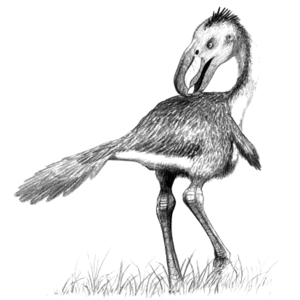
Andalgalornis est un genre éteint de très grands oiseaux inaptes au vol appartenant à la famille également éteinte des Phorusrhacidae, plus connue sous le nom d'« oiseaux-terreur ».